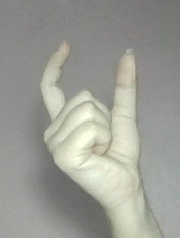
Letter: nun